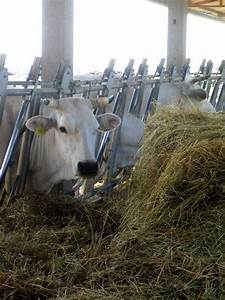
Label: mucca